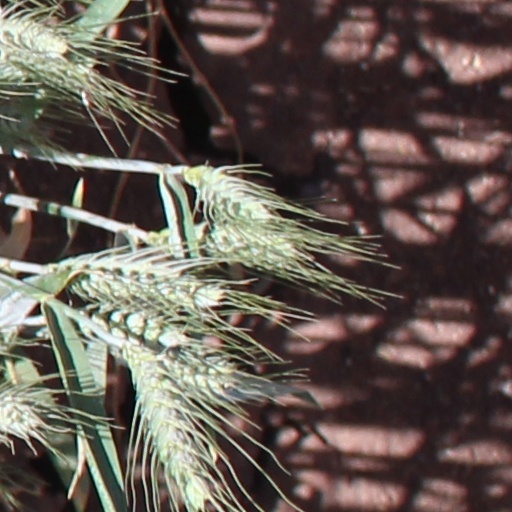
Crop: wheat